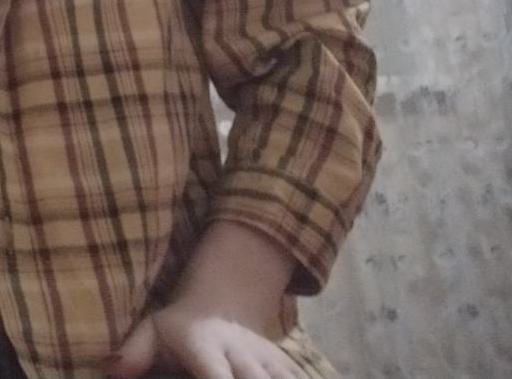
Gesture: no_gesture